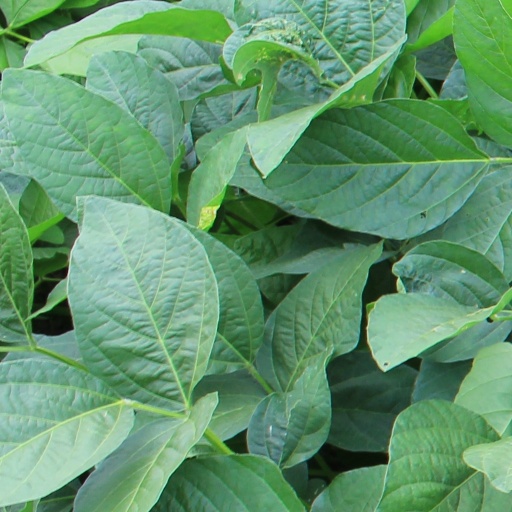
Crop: soybean